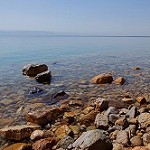
Scene: Outdoor